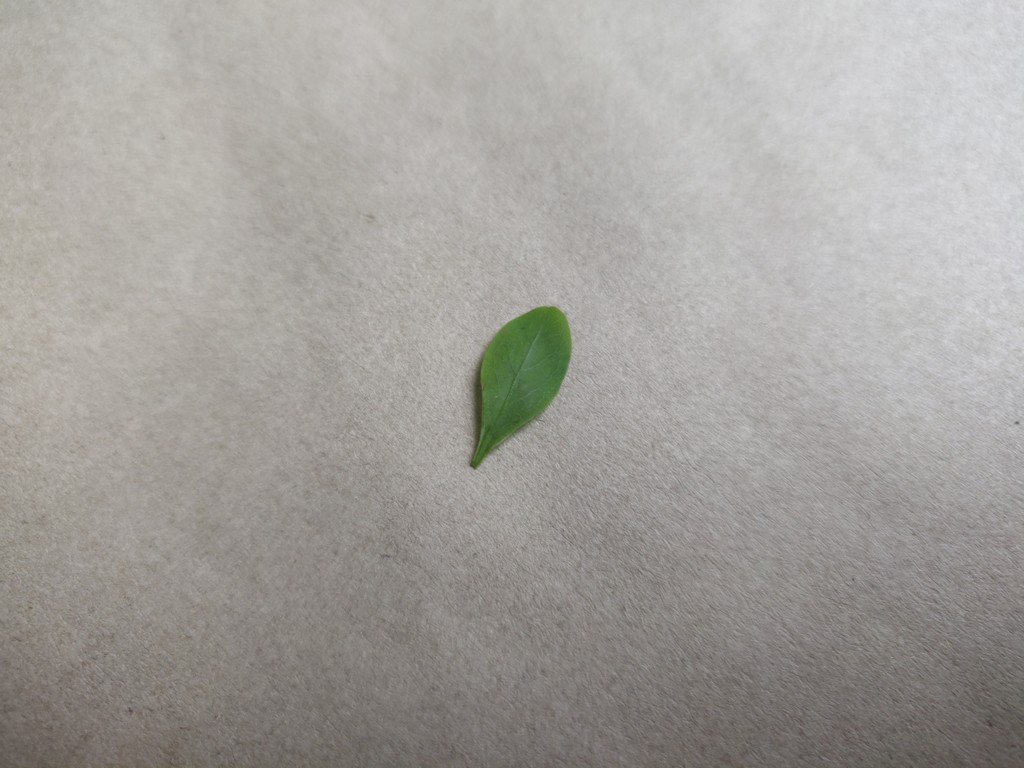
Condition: Healthy
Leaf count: single
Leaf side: front